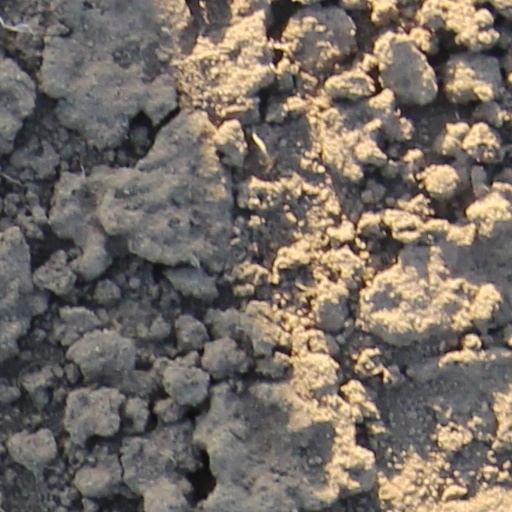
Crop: wheat